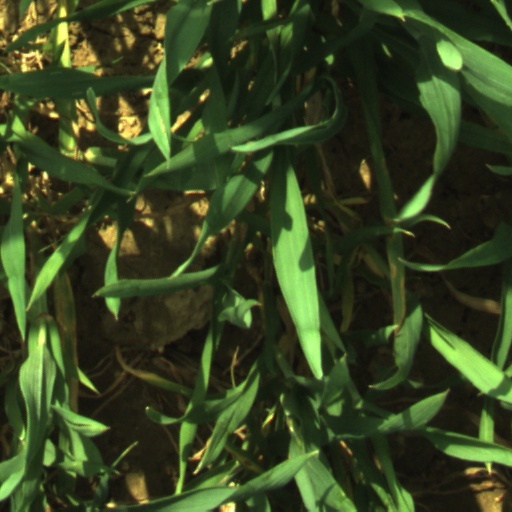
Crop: wheat